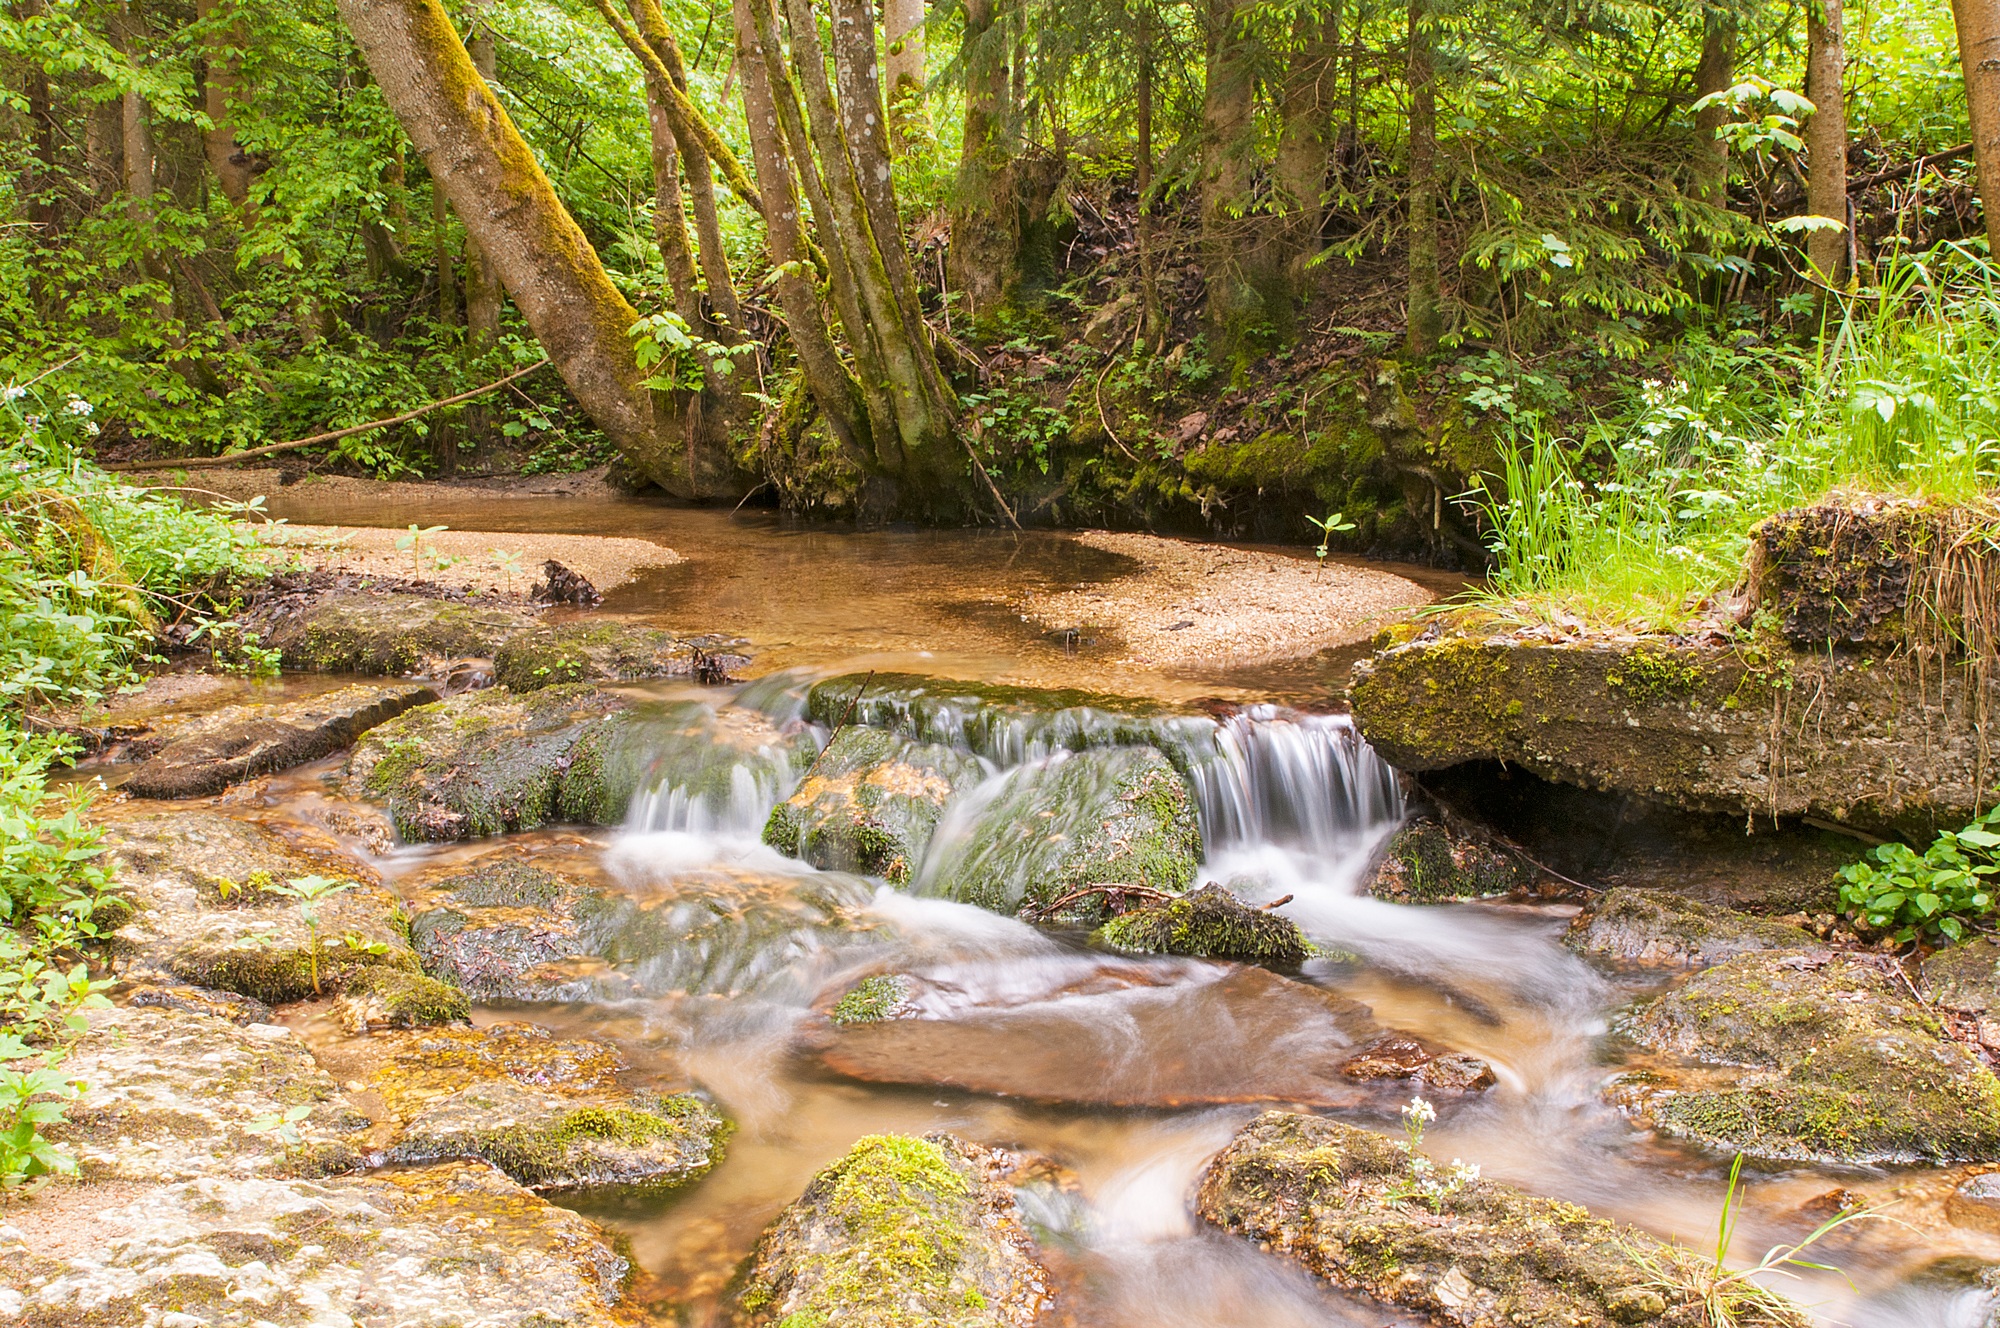
landscape, water, nature, forest, waterfall, creek, wilderness, wet, river, moss, pond, environment, stream, green, flow, jungle, rapid, romantic, gorge, rest, movement, body of water, vegetation, rainforest, after, woodland, habitat, waters, water feature, ecosystem, watercourse, murmur, water running, nature reserve, natural environment